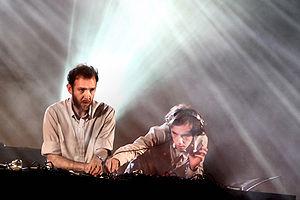
2 Many DJ's est le nom du binôme de DJ belges, les frères Stephen et David Dewaele, également membres fondateurs du groupe d'électro-rock Soulwax.